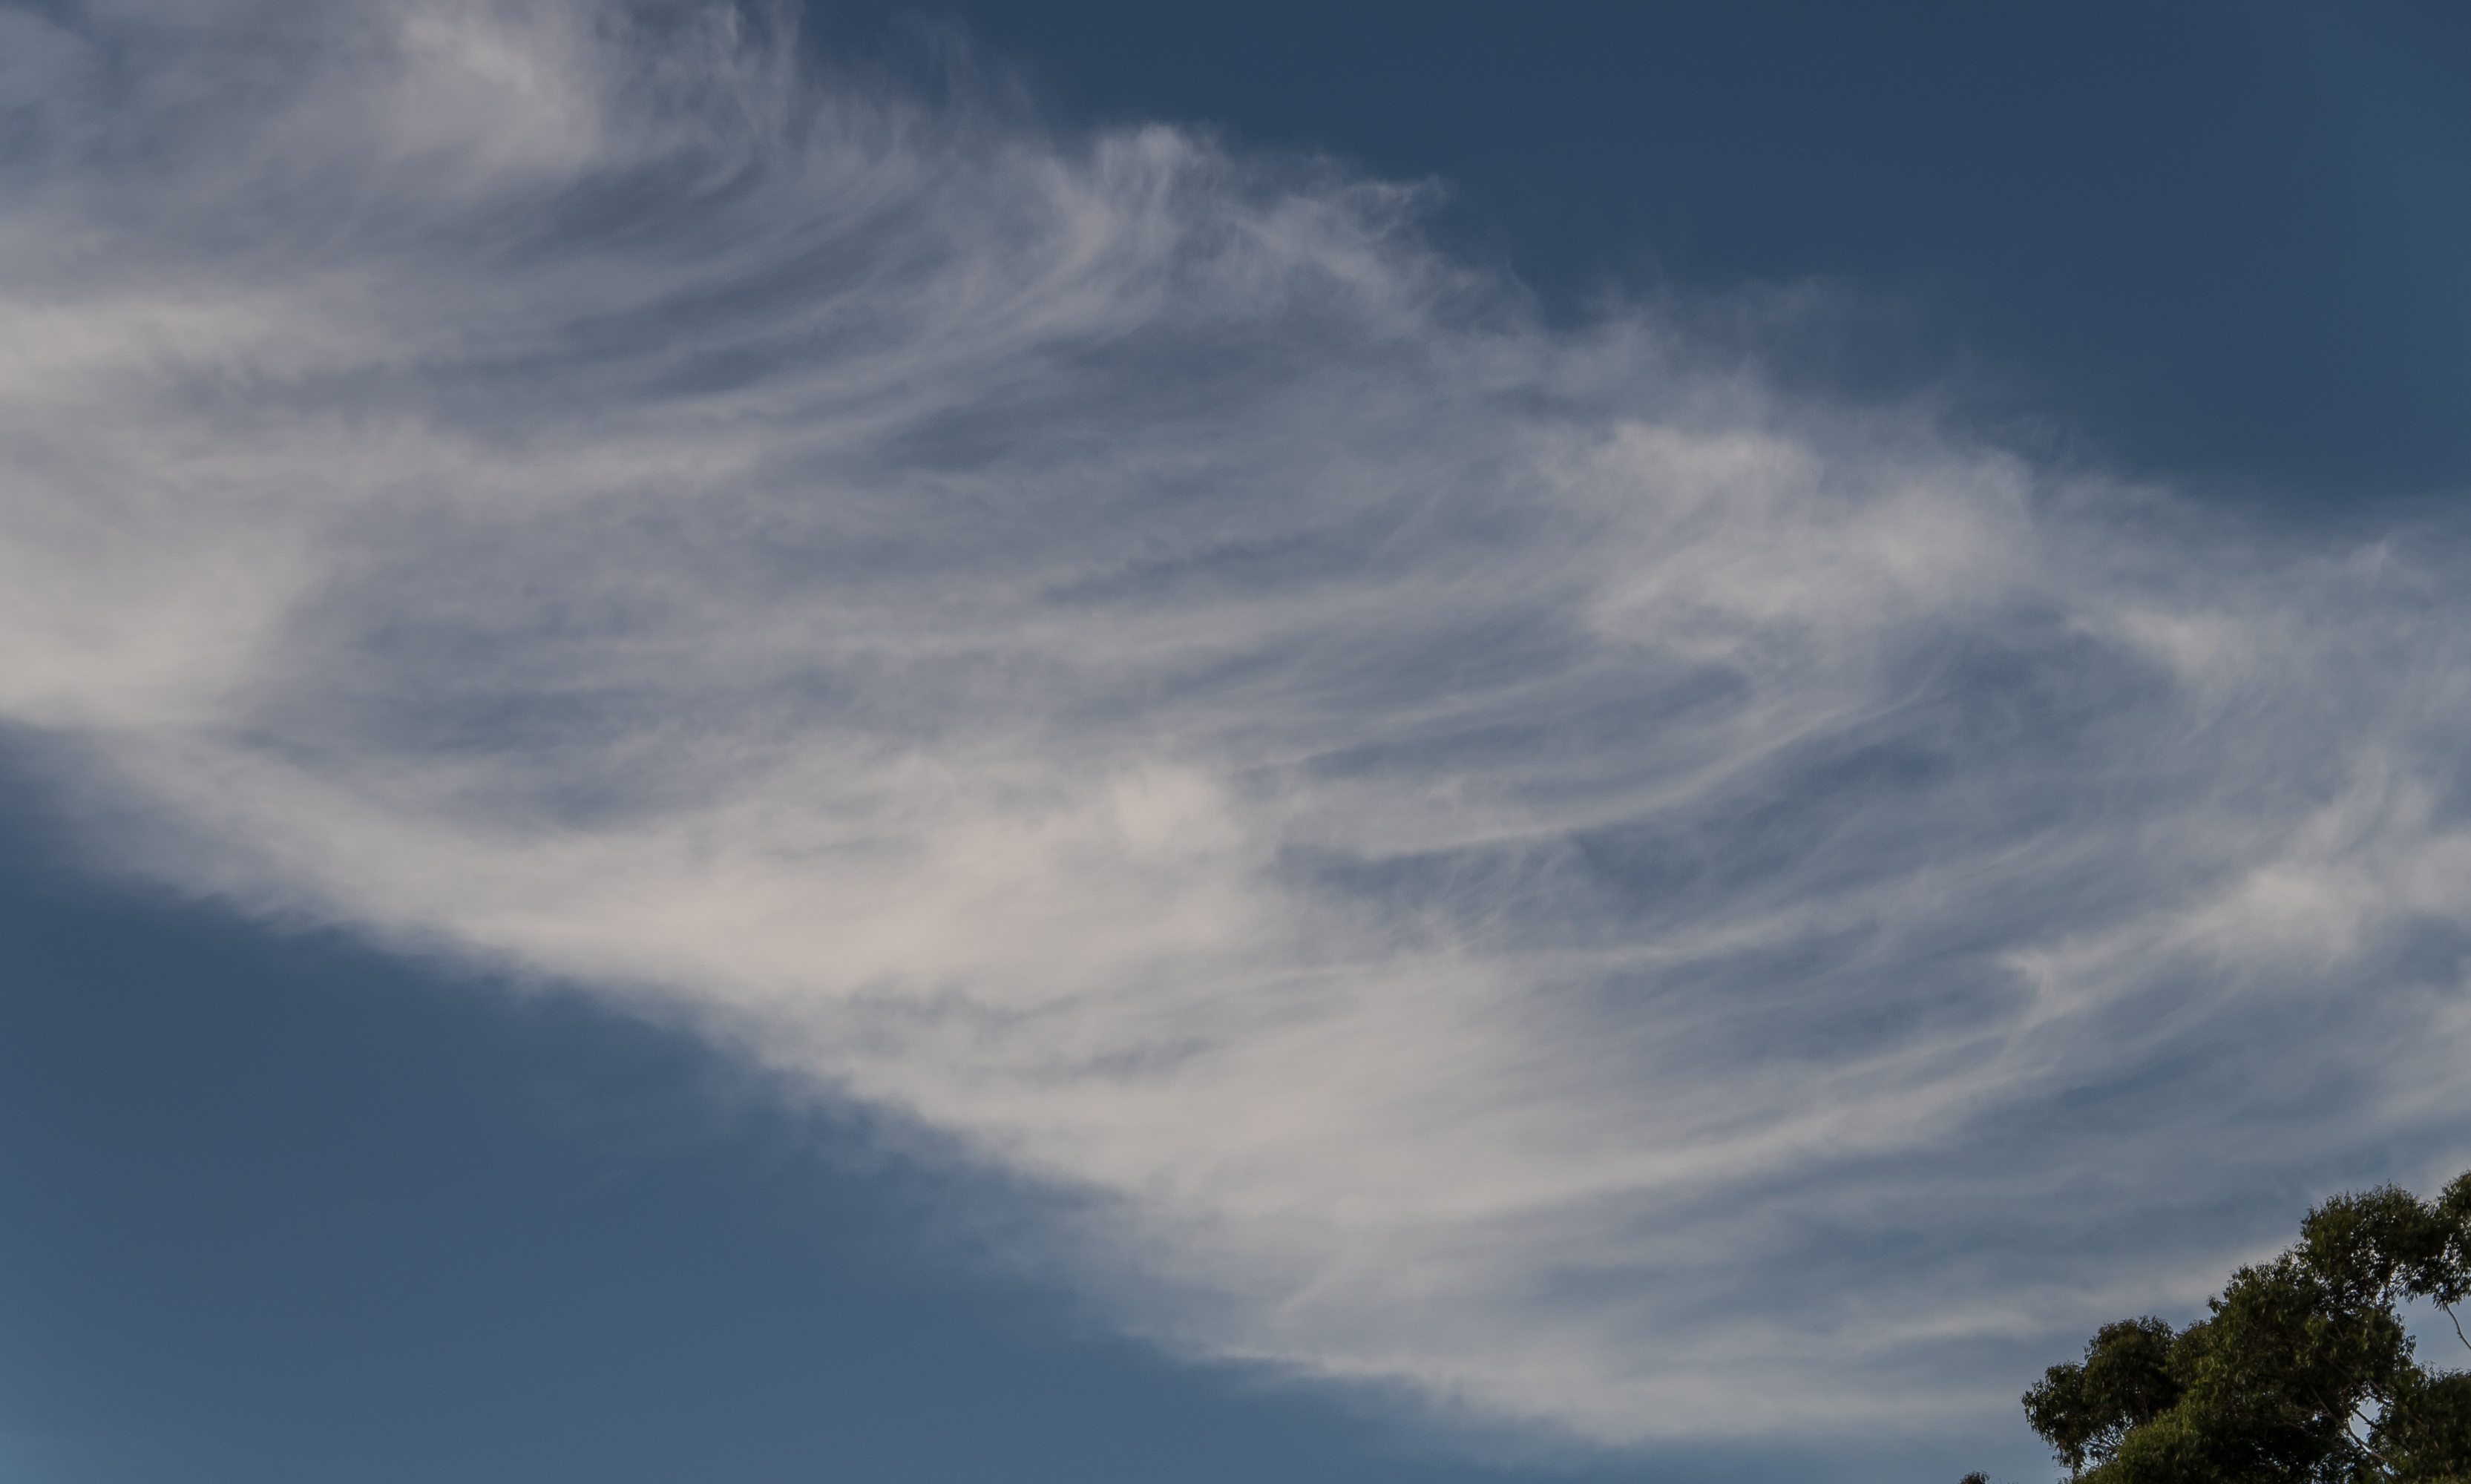
horizon, cloud, sky, white, sunlight, atmosphere, dusk, daytime, pattern, fluffy, weather, cumulus, blue, swirling, clouds, delicate, meteorological phenomenon, atmosphere of earth